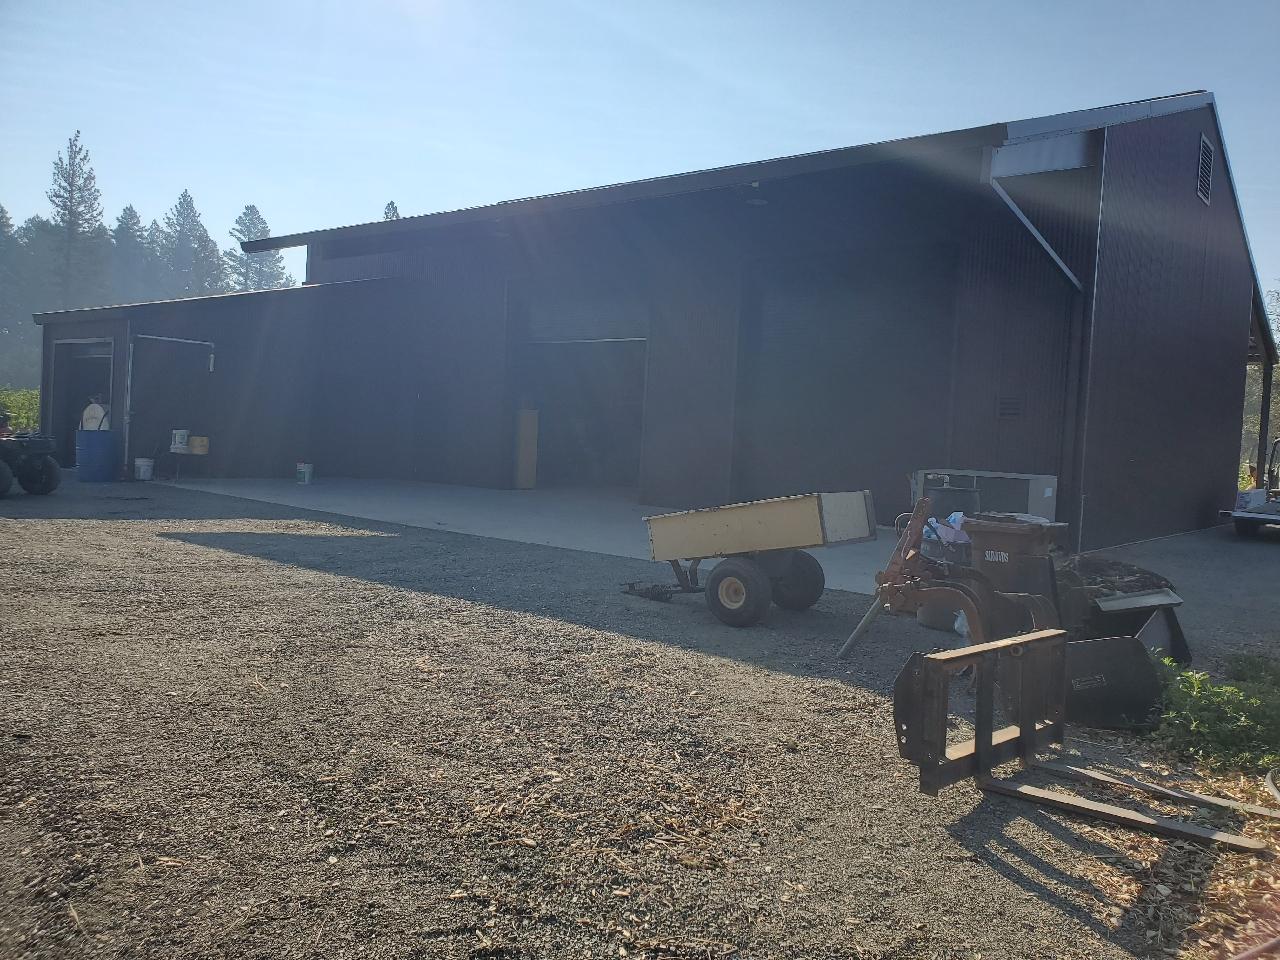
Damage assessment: no_damage